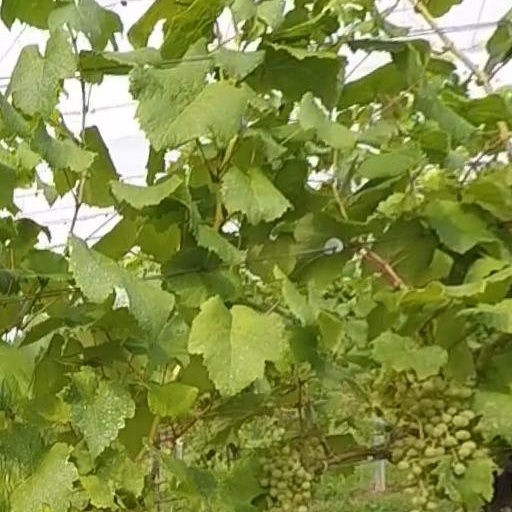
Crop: grape